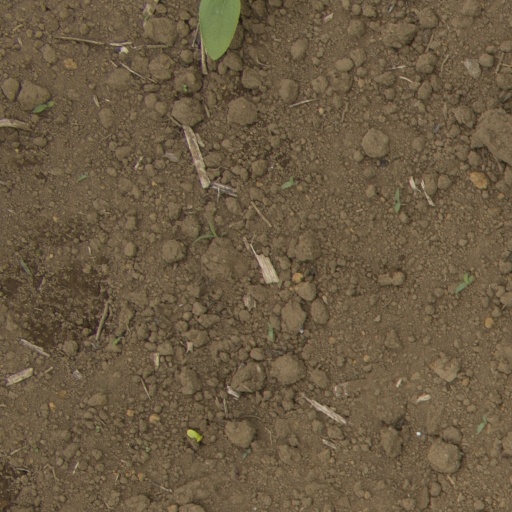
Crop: Jerusalem artichoke